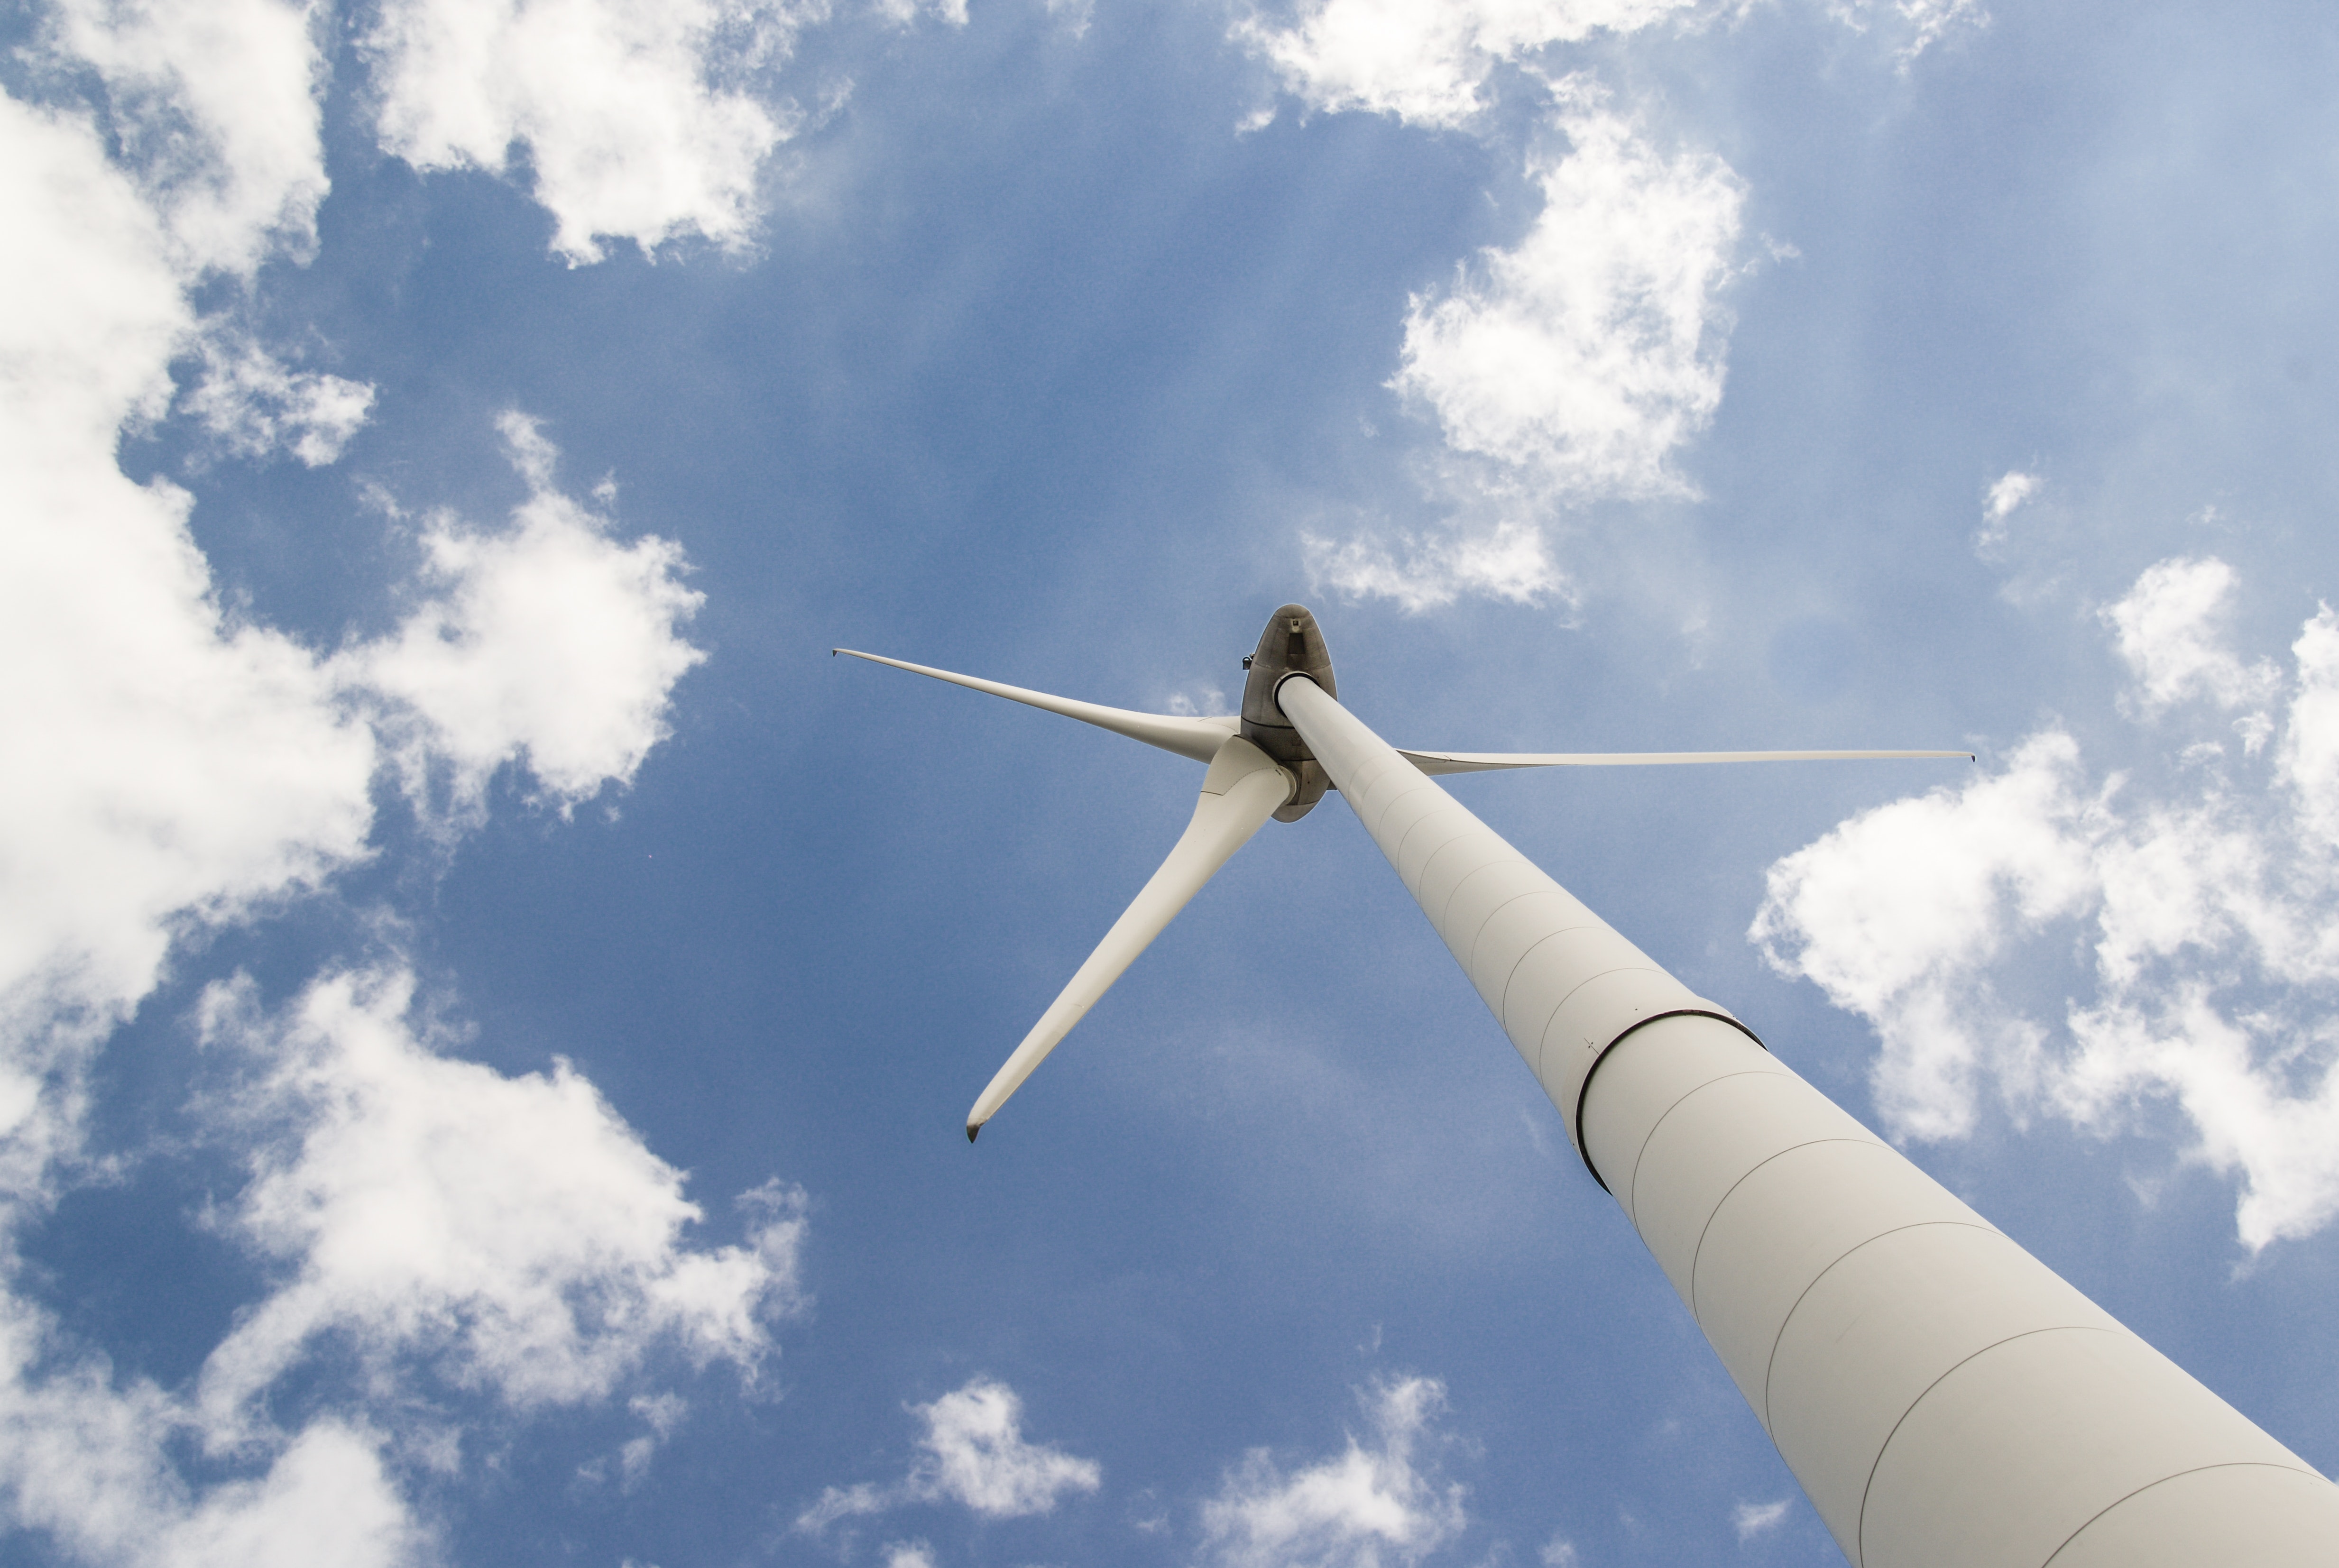
wind turbine, windmill, sky, cloud, wind farm, wind, daytime, atmosphere, cumulus, meteorological phenomenon, machine